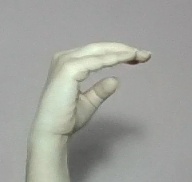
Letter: jeem